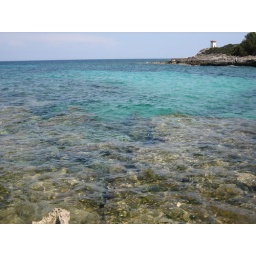
Rocks under the water with the guard tower in the background across the cove